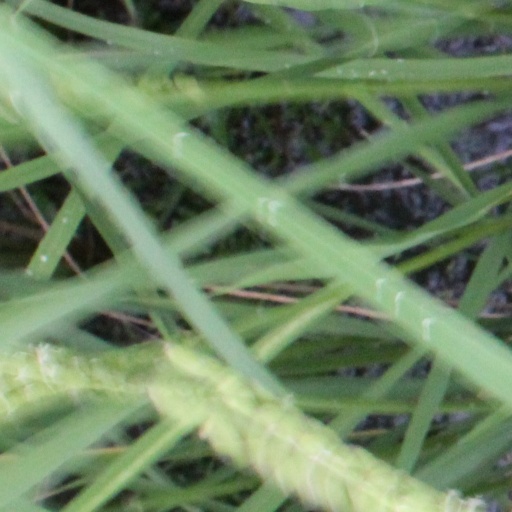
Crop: rice